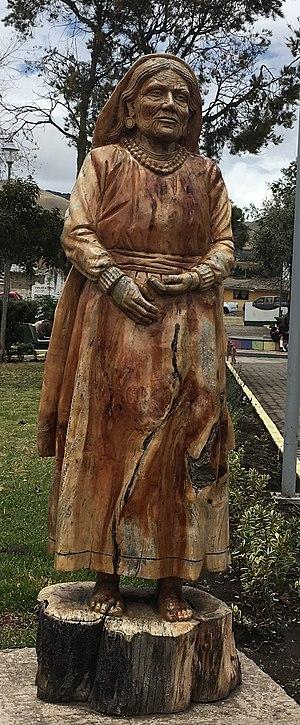
Dolorès Cacuango, surnommée Mama Dulu, née le 26 octobre 1881 à San Pablo Urco et morte le 23 avril 1971 à Yanahayco est une dirigeante indigène emblématique de l'Équateur. Elle consacre sa vie à la défense de la langue kichwa, en particulier en créant les premières écoles bilingues, et à la lutte des indigènes pour l'accès à la terre, faisant partie des fondateurs de la FEI. Après avoir passé toute sa vie dans la pauvreté, elle est aujourd'hui reconnue comme une pionnière dans la lutte pour les droits des indigènes en Équateur.